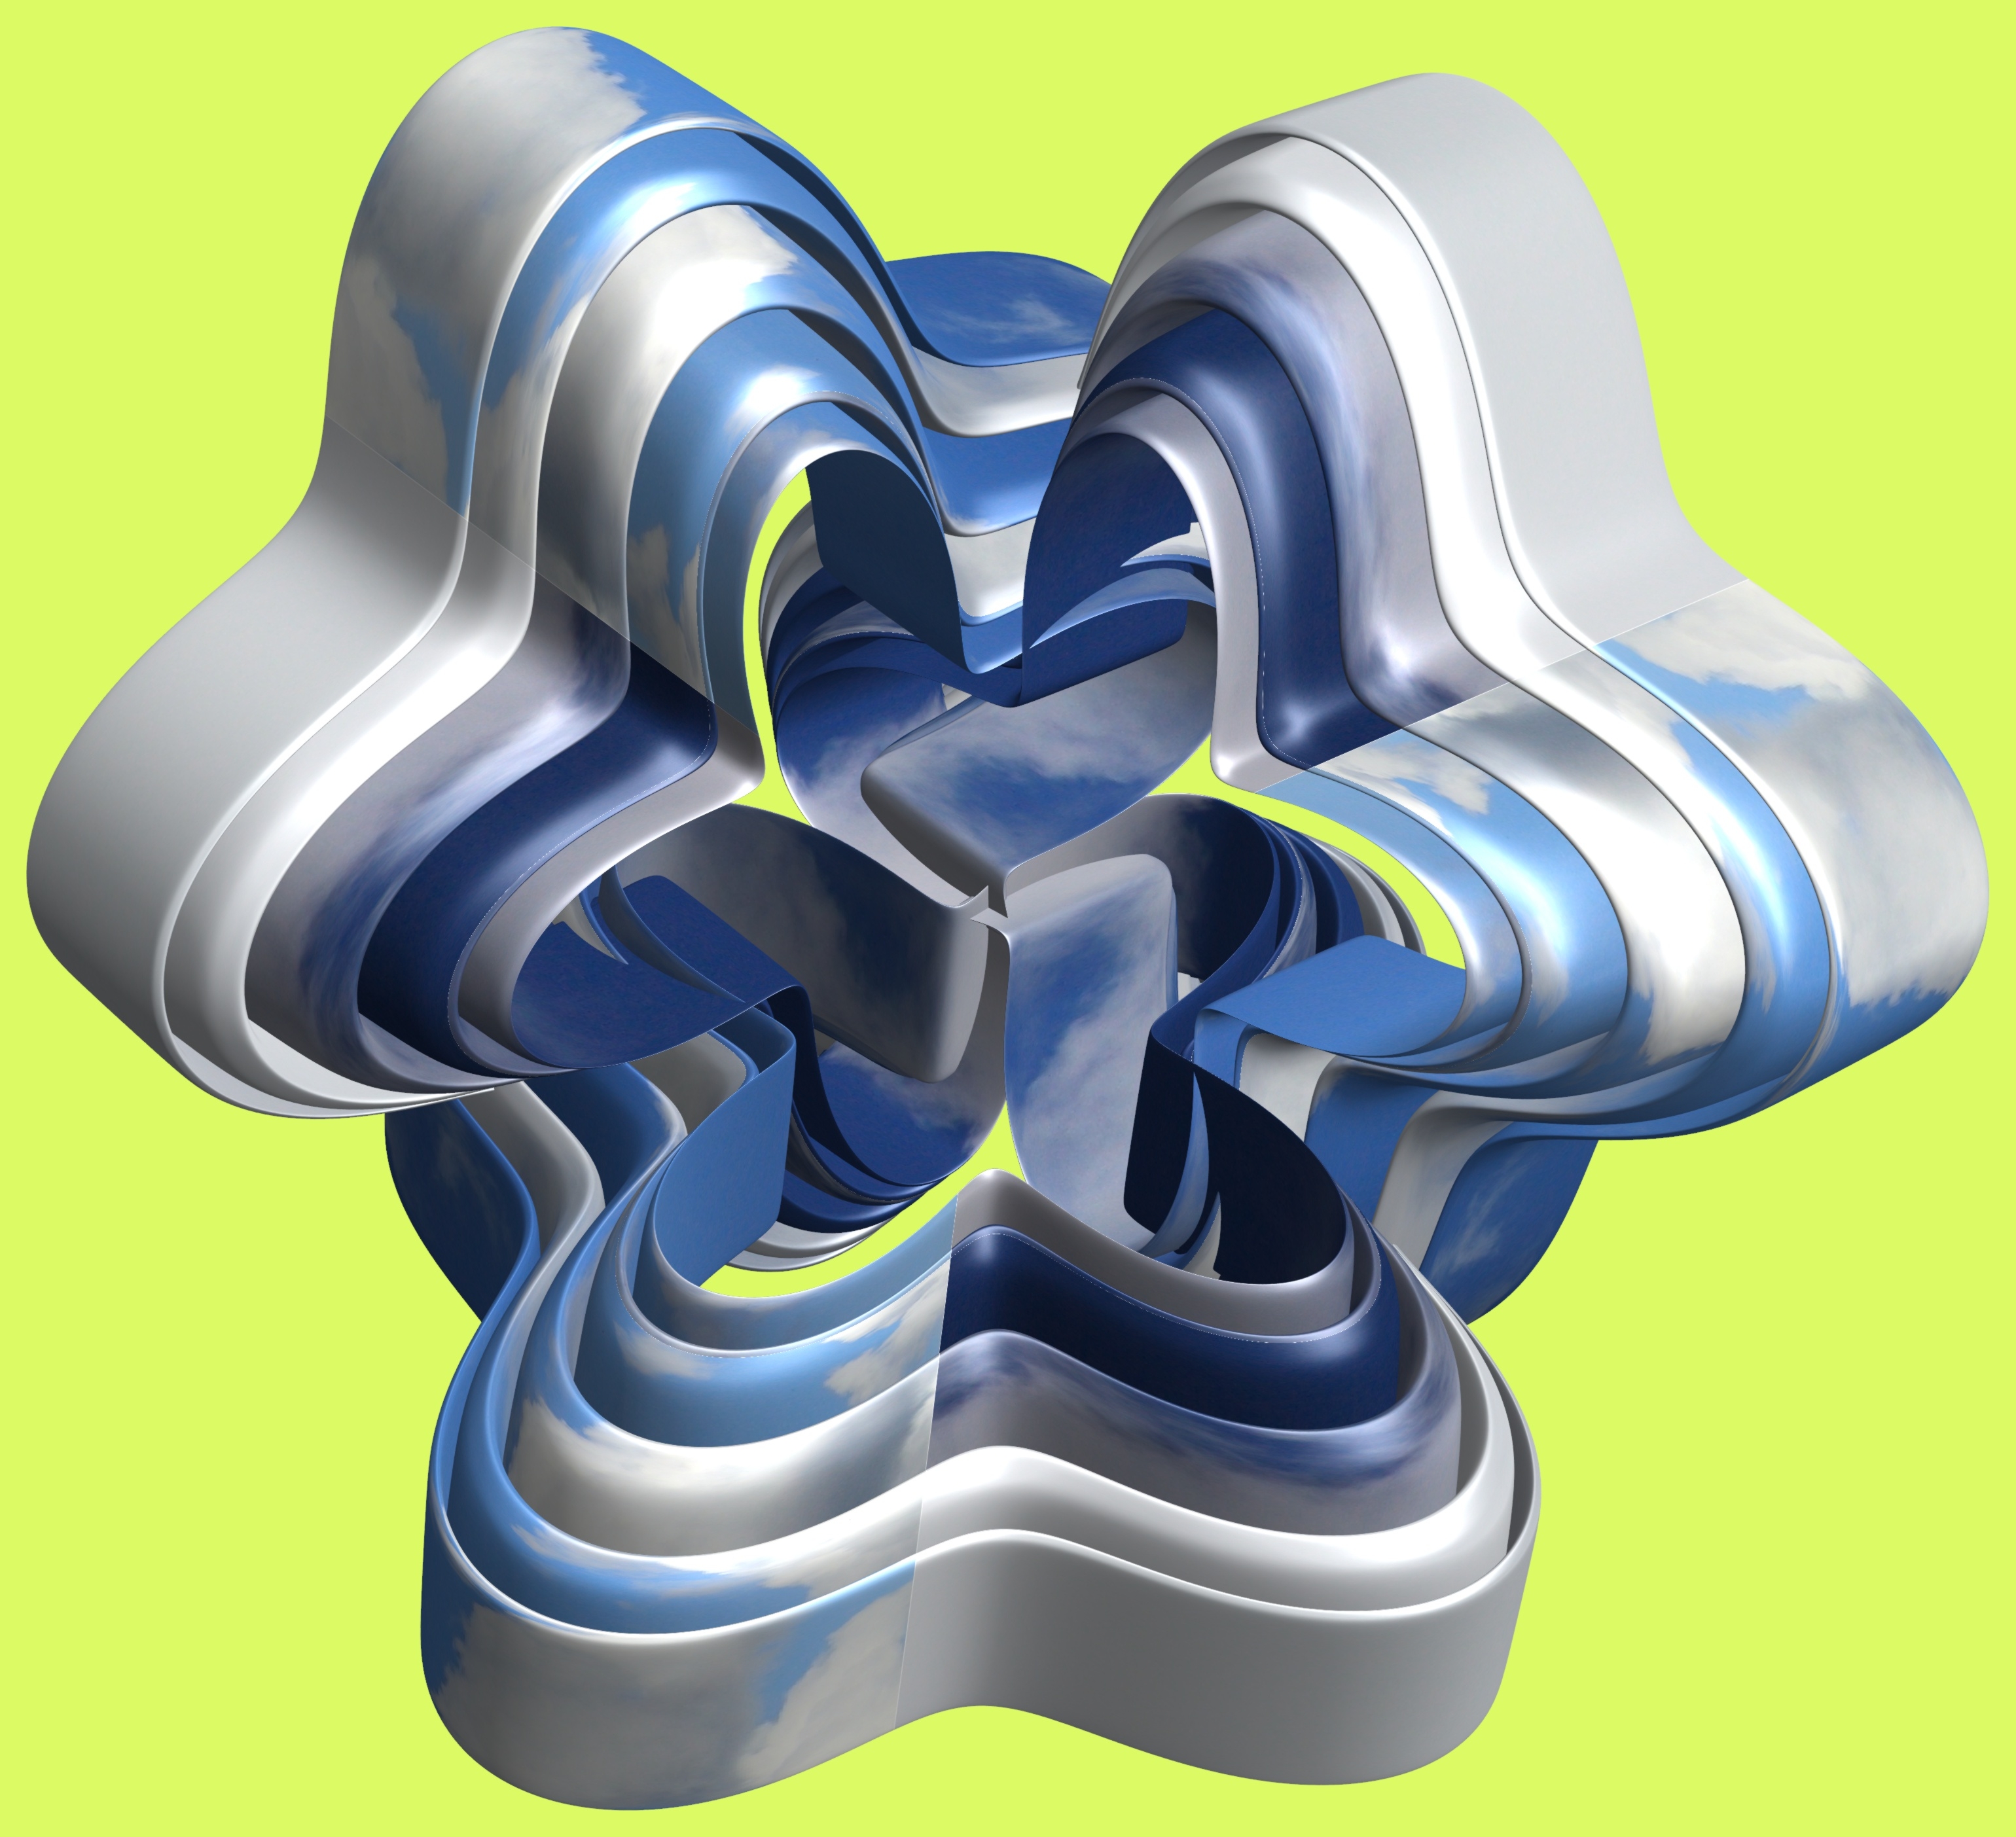
structure, wheel, texture, pattern, arm, human body, product, font, illustration, design, diagram, symmetry, 3d, graphic, organ, torus, mathematica, cg, parametricplot3d, code, program, algorithm, mapping